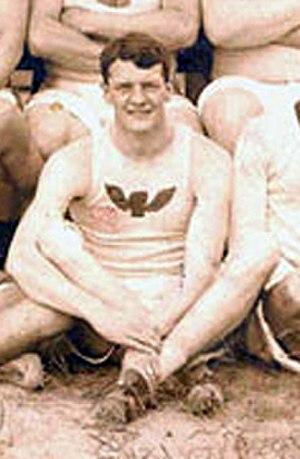
Robert « Bobby » Cloughen est un athlète américain spécialiste du sprint. Affilié au Irish American Athletic Club, il mesurait 1,79 m pour 76 kg.